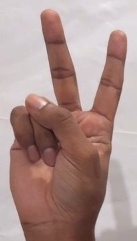
ASL sign: 2